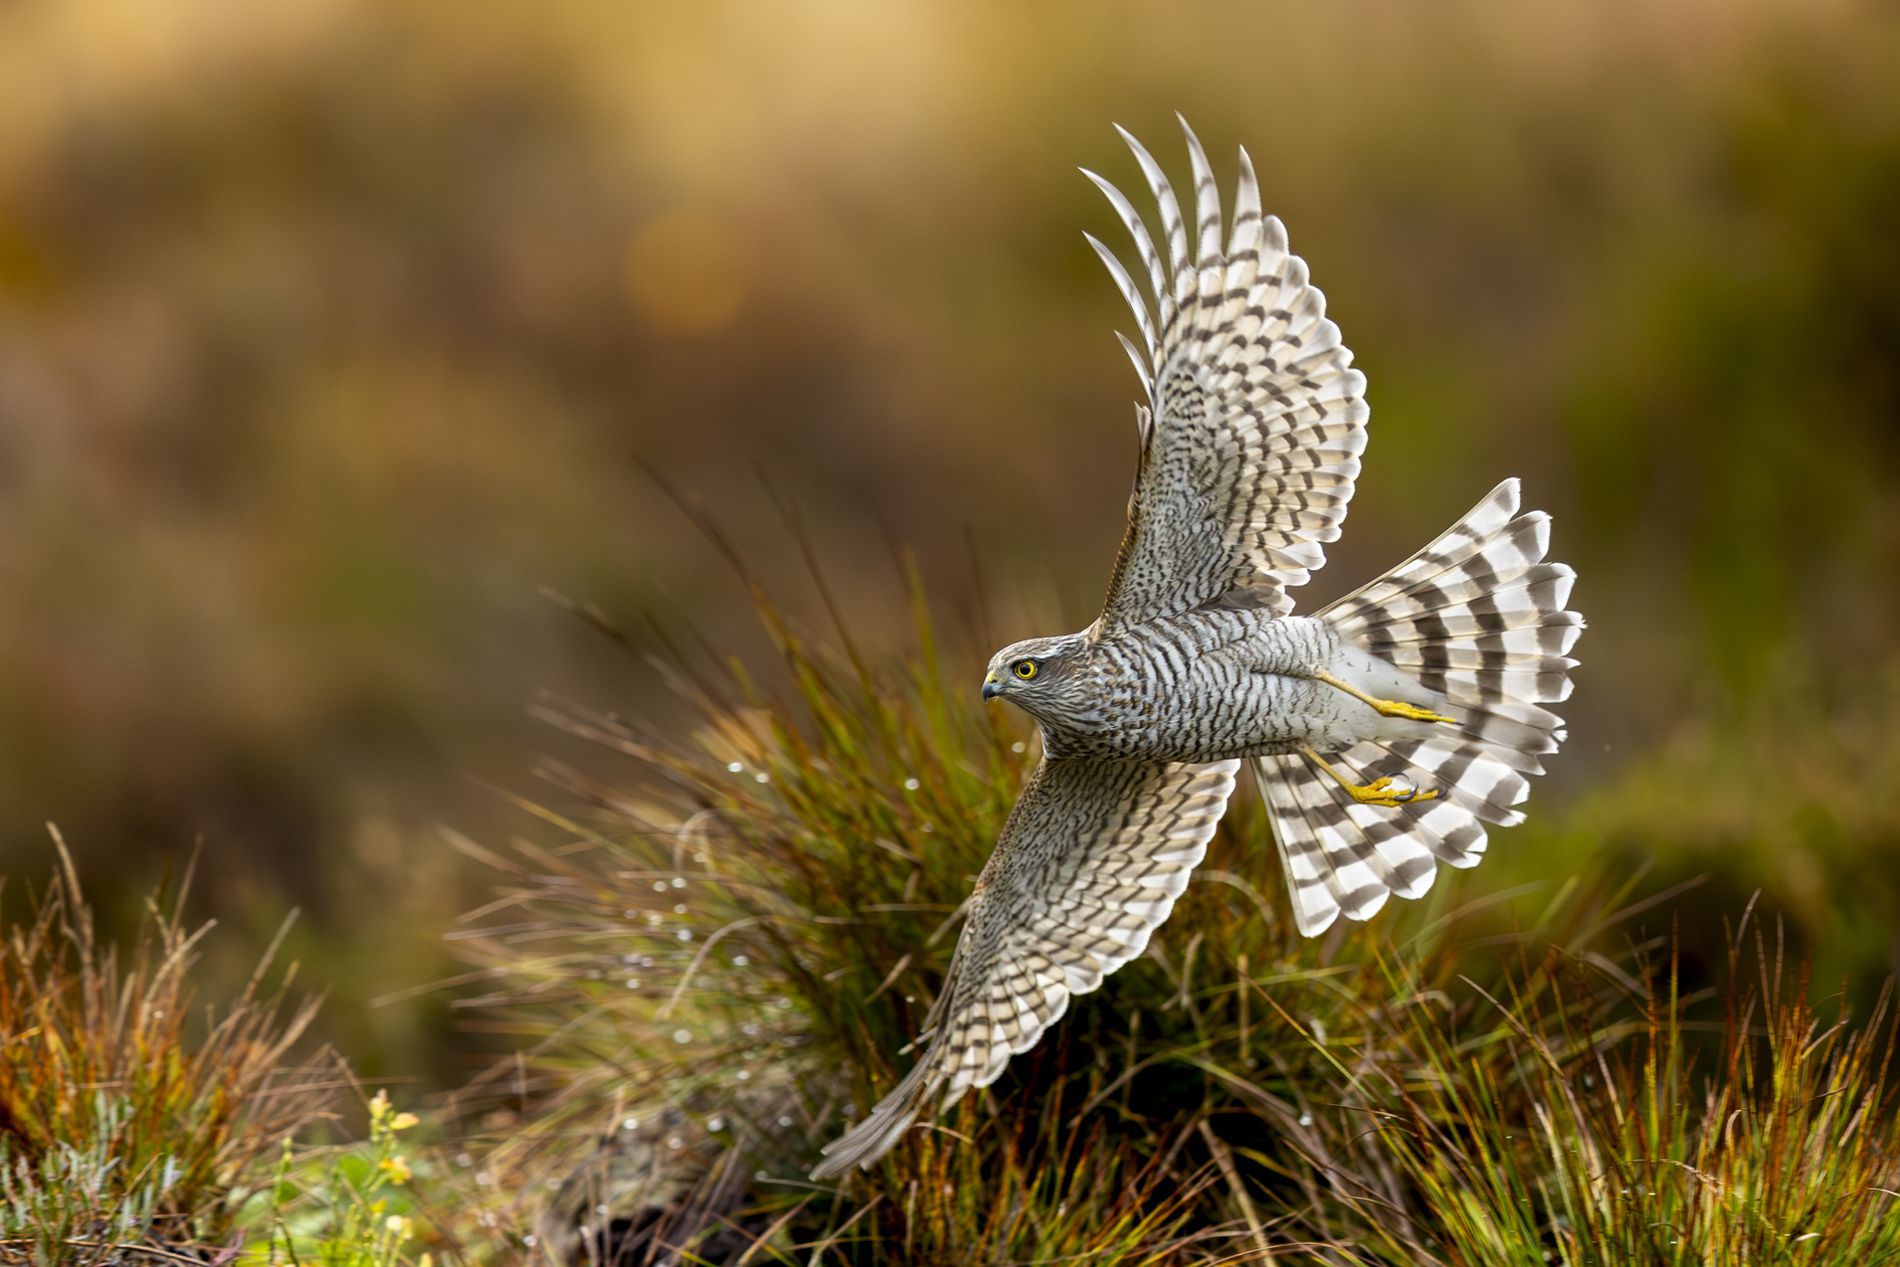
Flying hawk
A gray hawk with black and white striped wings flies low over grassy land.
The bird displays fully extended wings with feather details visible, against a blurred natural background.
Shot at eye level, this wildlife photograph captures a hawk in mid flight with wings spread, during daylight.
The color palette features gray, white, and black against browns and greens.
The blurry background creates focus on the bird's details.
Labels: Accipiter, Animal, Bird, Kite Bird, Hawk, Buzzard, Vulture, grassy  land
Camera: Canon Canon EOS R6m2
Lens: EF400mm f/2.8L IS II USM, Canon EF 400mm f/2.8L IS II USM
Aperture: F2.8
Exposure: 1/3200 sec
ISO: 3200
Focal length: 400.0 mm